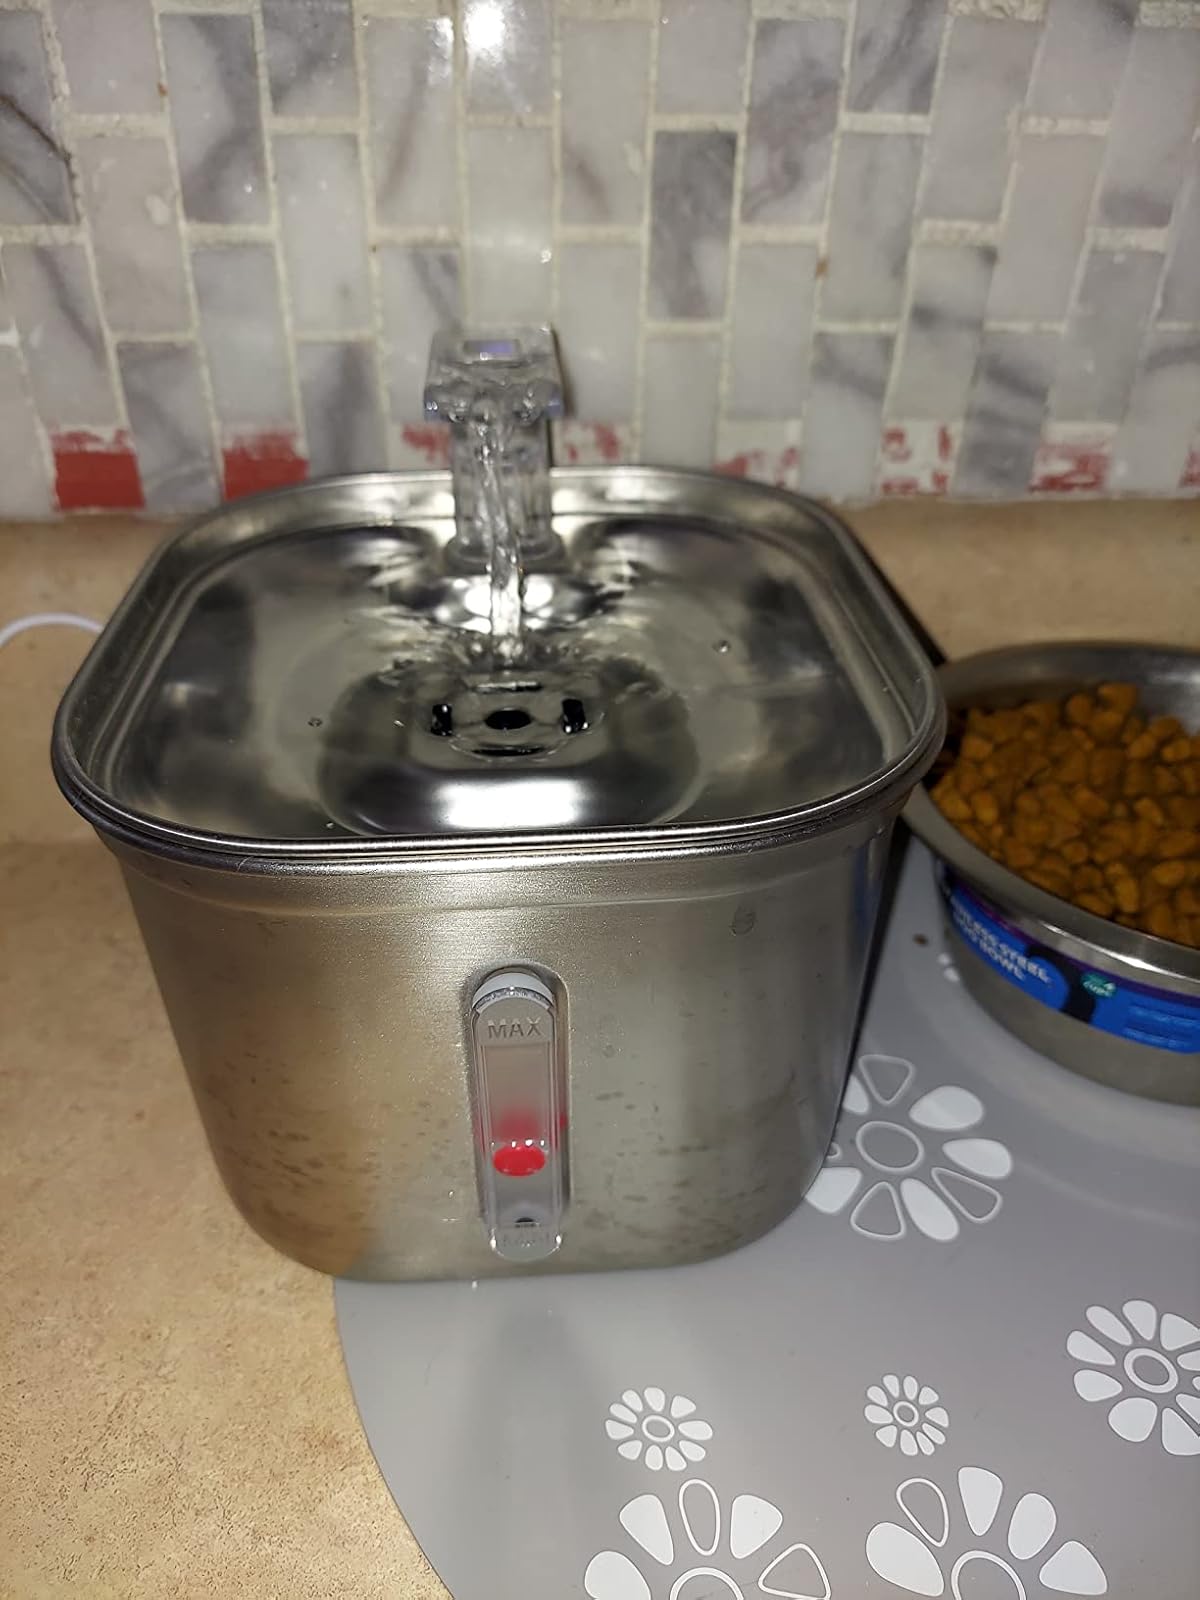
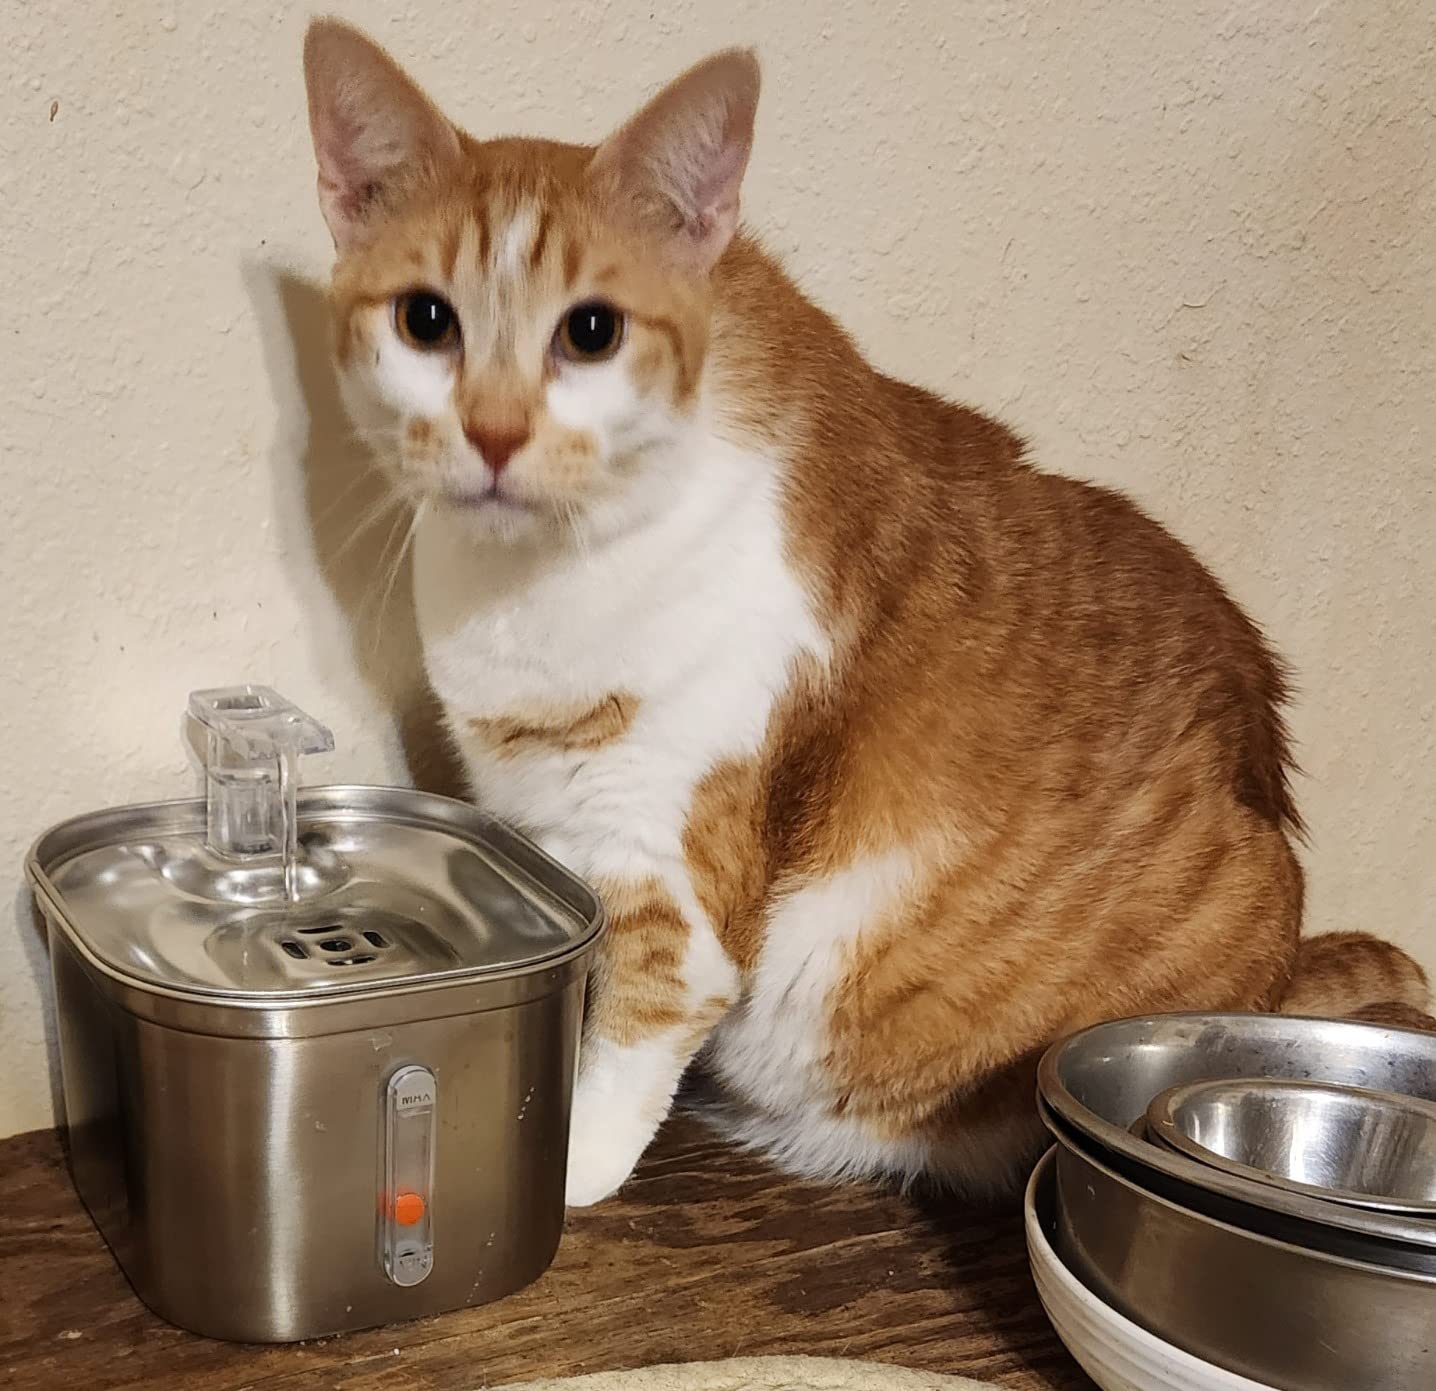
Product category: items_bowl
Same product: yes